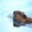
Label: beaver